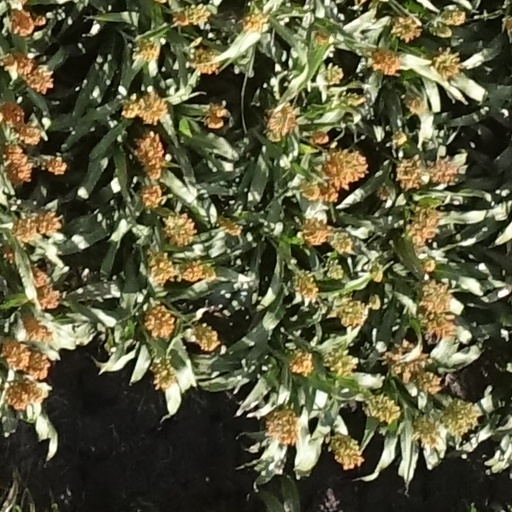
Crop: sorghum